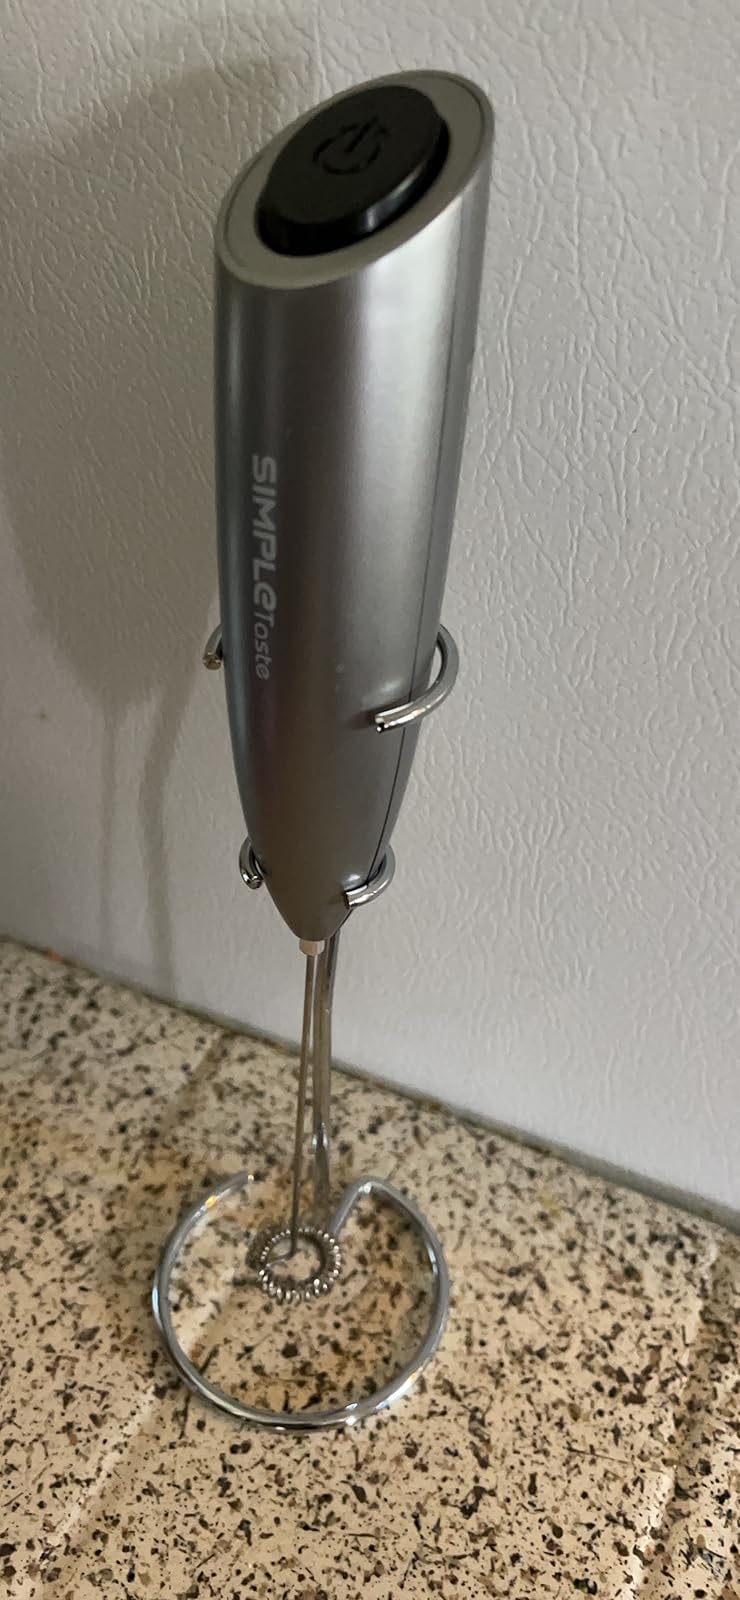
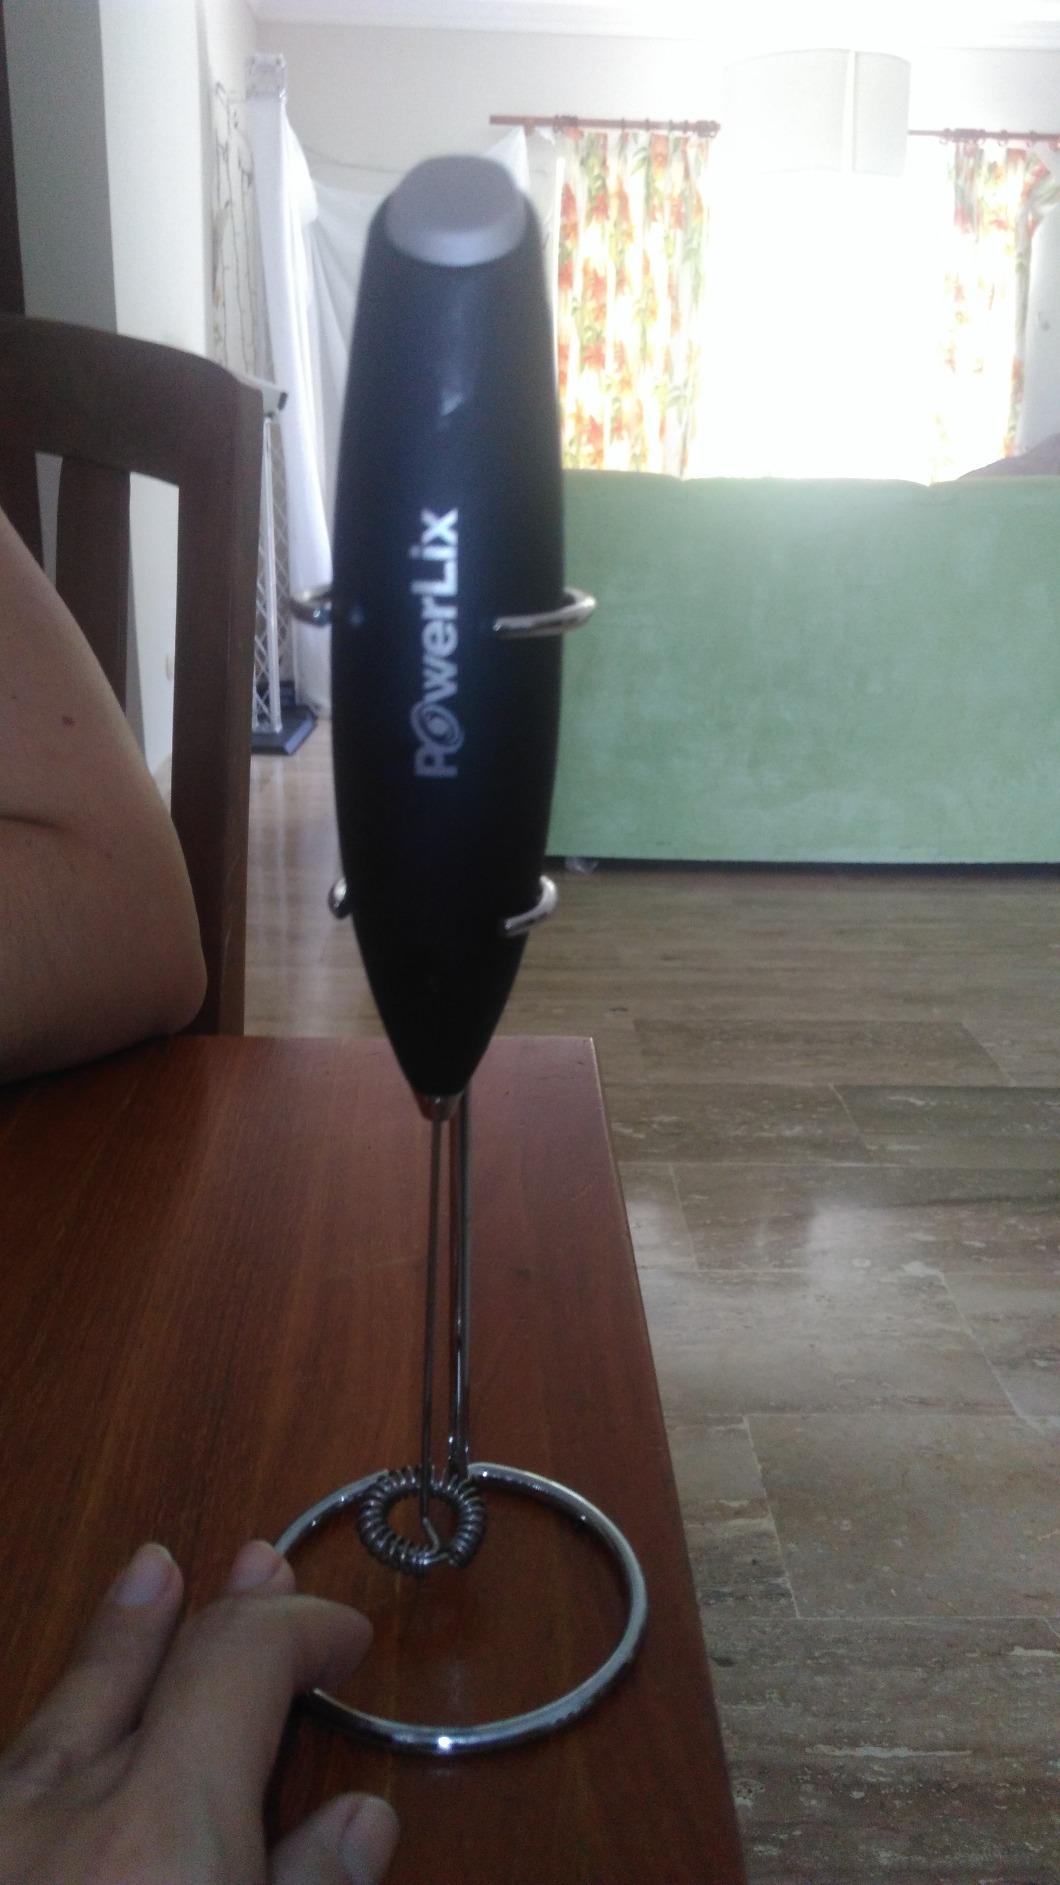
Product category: items_mixer
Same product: no